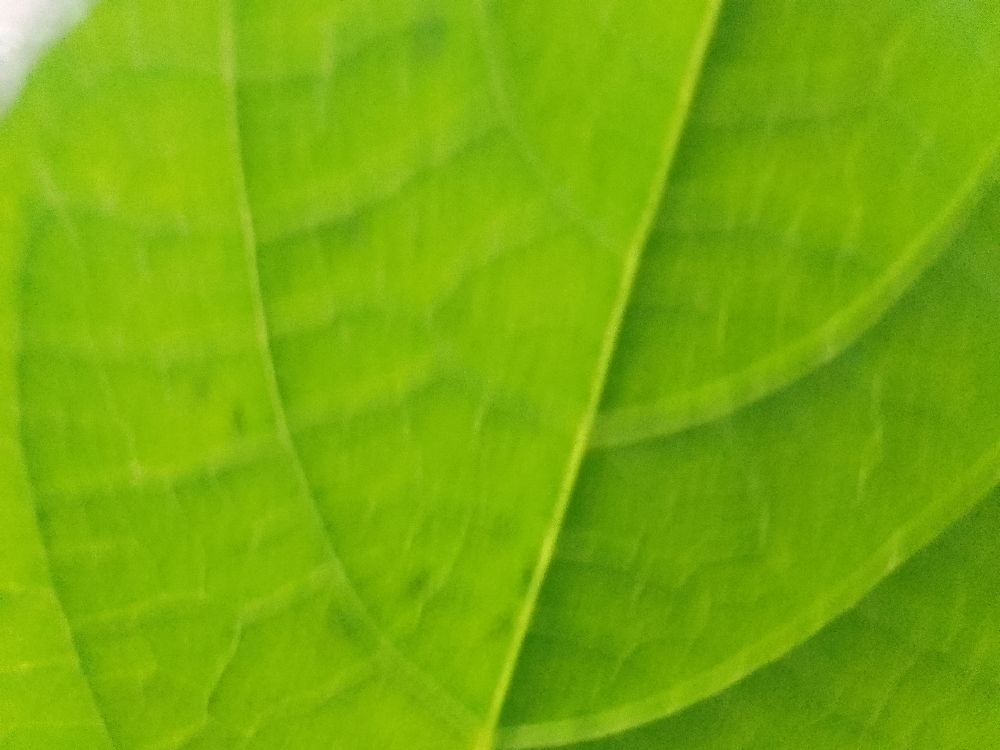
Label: healthy